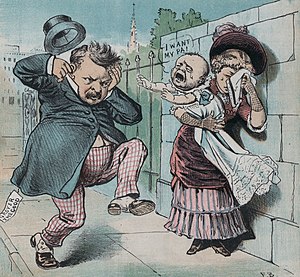
Grover Cleveland / Valget i 1884 / Kampagnen mod Blaine
En anti-Cleveland stribe som beskriver Halpin-skandalen.
Stephen Grover Cleveland var både den 22. og 24. amerikanske præsident. Cleveland er den eneste præsident, der har siddet i to adskilte perioder. Han opnåede det største samlede stemmeantal i tre præsidentvalg – i 1884, 1888 og 1892, men blev ikke valgt i 1888 på grund af for få valgmandsstemmer. Han var den eneste Demokrat, der opnåede valg til præsident i den republikansk-dominerede æra fra 1860 til 1912. Clevelands beundrere har rost ham for hans ærlighed, uafhængighed, integritet og hans arbejde for principperne inden for klassisk liberalisme. Som leder af Bourbondemokraterne var han modstander af imperialisme, skatter, subsidier og inflationspolitik, men som reformator arbejdede han også mod korruption og vennetjenester.